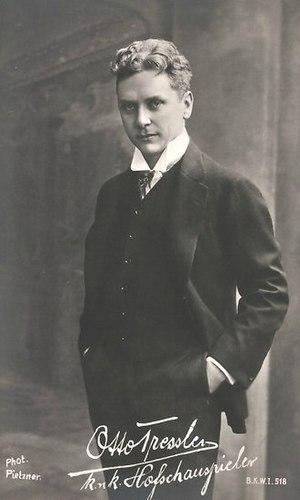
Otto Tressler, de son vrai nom Otto Karl August Meyer est un acteur germano-autrichien.